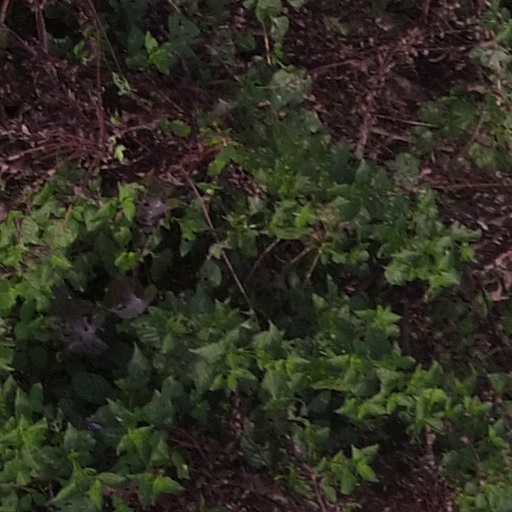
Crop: maize; corn